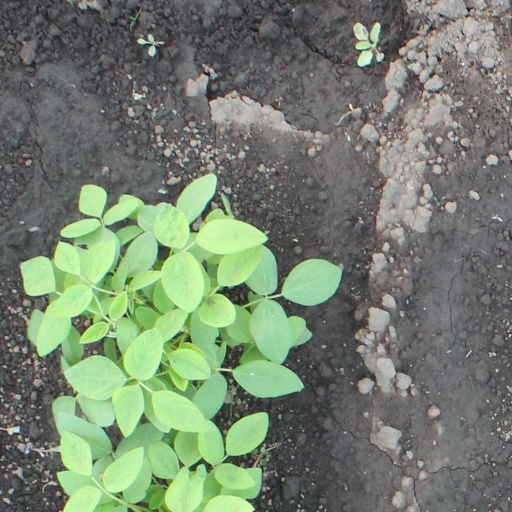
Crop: soybean